Rafael Benítez

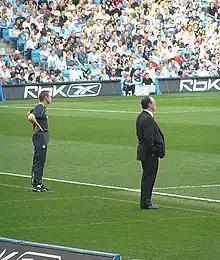
Benítez (right) in April 2007, his third season in charge of Liverpool

Supporters and manager joined to welcome new owners George Gillett and Tom Hicks, with the hope the new owners would bring funding for new players and a new stadium. Gillett declared himself delighted with the manager of his new investment, as Benítez overcame his domestic difficulties to lead Liverpool to another Champions League final. After Liverpool again defeated Chelsea in the semi-final, this time on penalties, Gillett stated, "Rafa has been tremendous ... We knew of him but I don't think we realized how good he was, and not just as a coach. Not only was he a brilliant coach but he is a very sharp, savvy businessman. He knows what he wants and how to get it. The more we have seen of him the more impressed we have become." Benítez did not reciprocate his owner's kind words, demanding that his club's new owners back him in the transfer market in order for Liverpool to progress following his side's 2–1 loss to Milan in the final. It was reported Benítez did not feel he had the complete support of the new owners, a thought that was compounded by Liverpool's initial lack of activity in the transfer window, although the club played these rumours down.